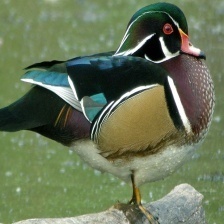
Species: WOOD DUCK
Scientific name: AIX SPONSA
ImageNet parent category: drake